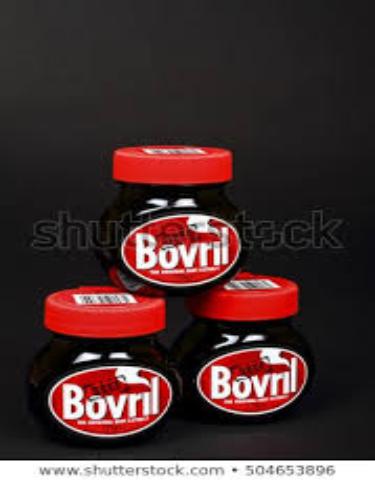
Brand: Bovril
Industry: Food